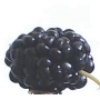
Label: Mulberry 1